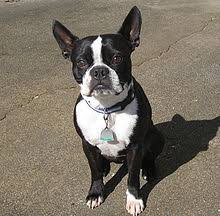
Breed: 230-n000084-Boston_bull